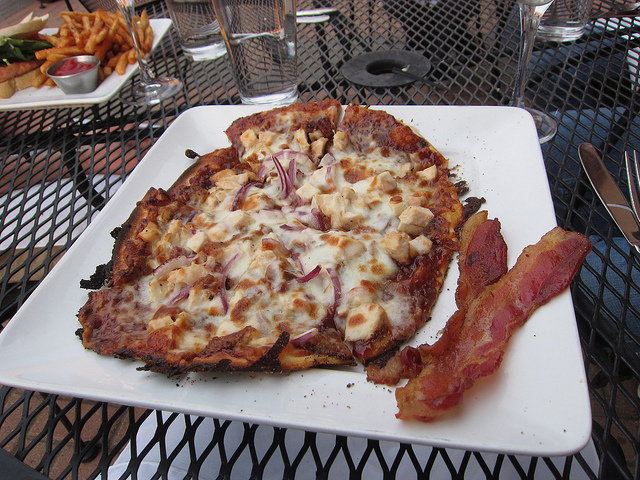
user: Given an image and a question. Answer the question in a short answer. Question: Are they eating inside or outside? Short Answer:
assistant: outside